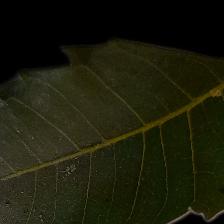
Plant: Neem